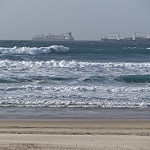
Label: sea